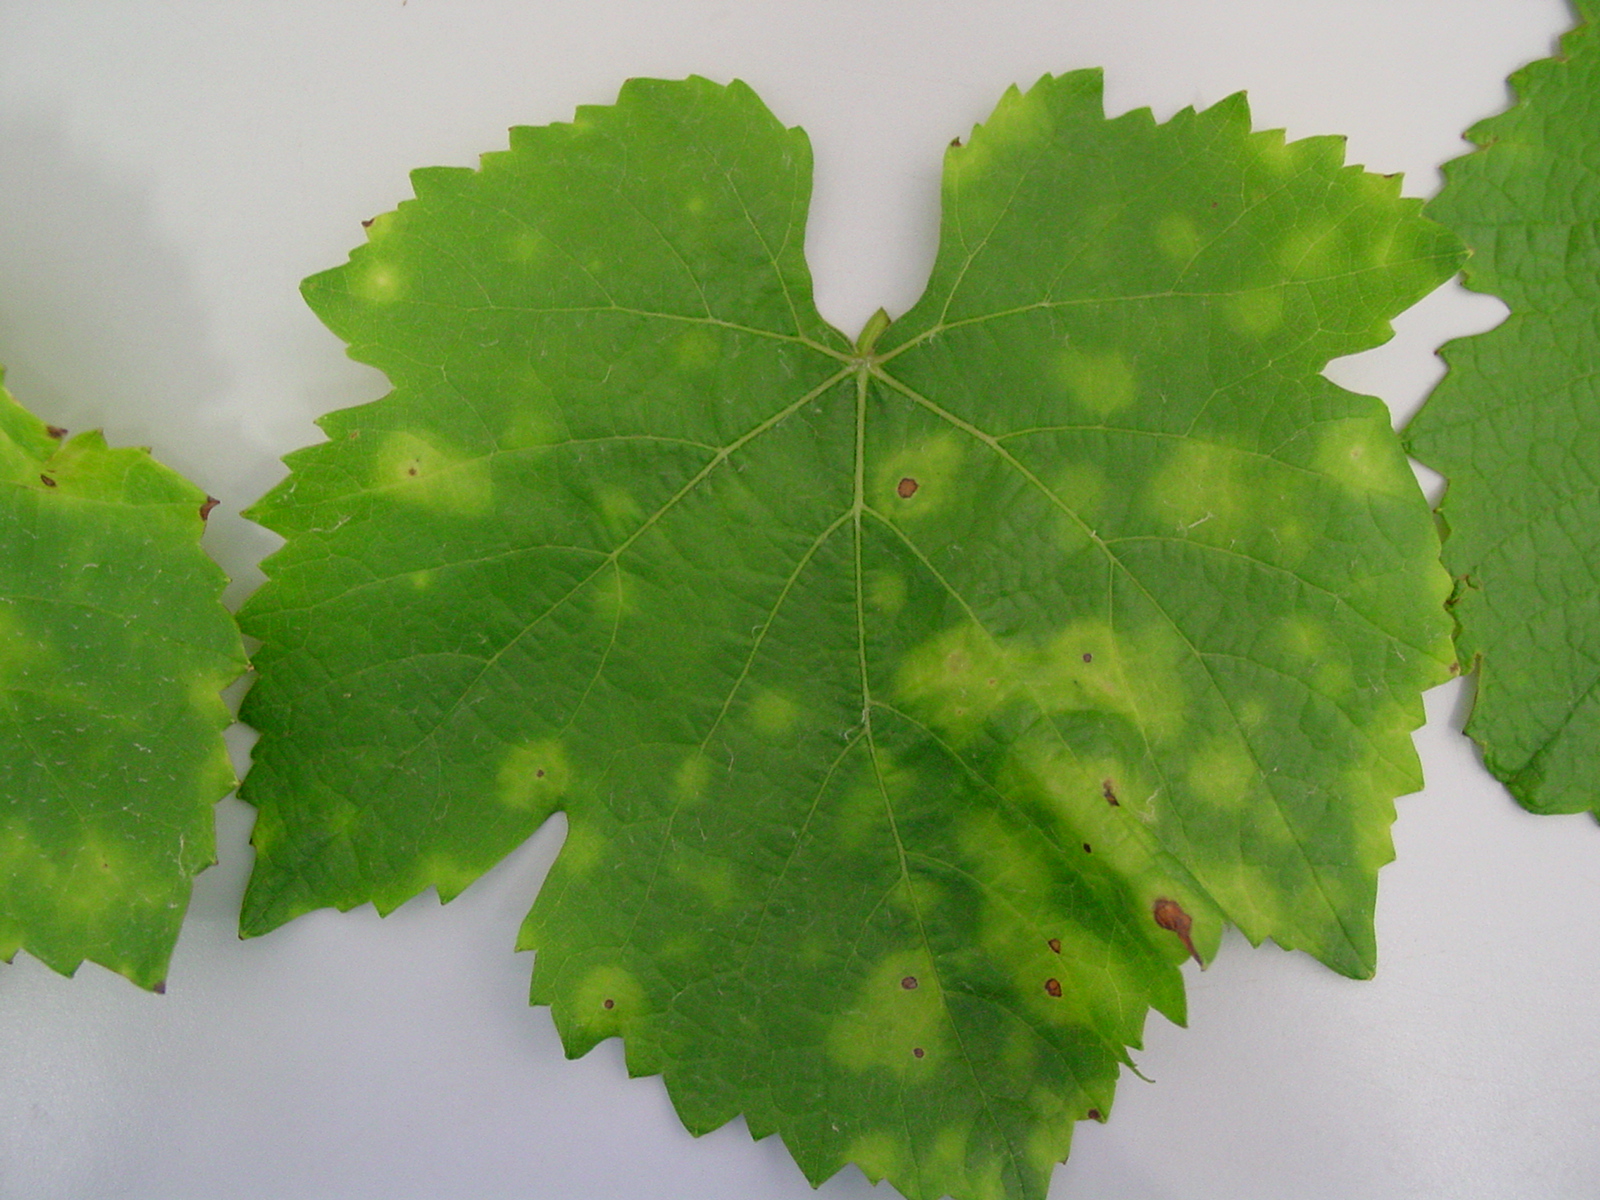
Plant: Grape
Disease: grape downy mildew